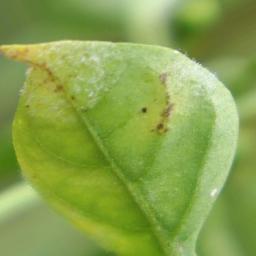
Label: powdery mildew